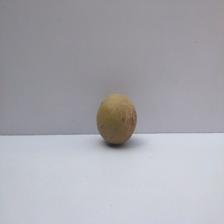
Size: Small